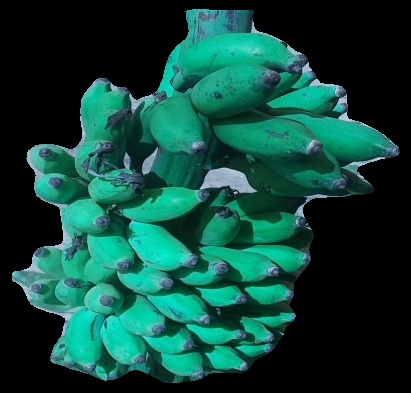
Variety: elakki-bale
Grade: grade3